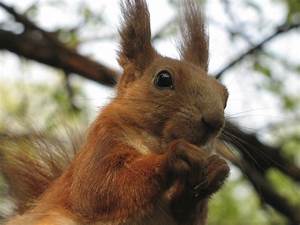
Label: squirrel